Buzz!: Brain Bender

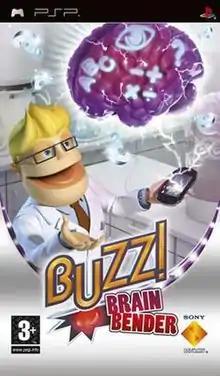
"Buzz!: Brain Bender" cover art

Buzz!: Brain Bender is a 2008 party video game developed by Curve Studios and published by Sony Computer Entertainment for the PlayStation Portable. It is a spin-off of the "Buzz! series" and the second game in the series to be made for a handheld console. Unlike other games in the "Buzz!" series "Brain Bender" is a puzzle game rather than a quiz game. The game features 16 mini-games covering four categories: Analysis, Observation, Memory, and Calculation with each category having three levels of difficulty easy, normal, and hard. The multiplayer aspect of the game is a customisable four-round match called Brain Battle.